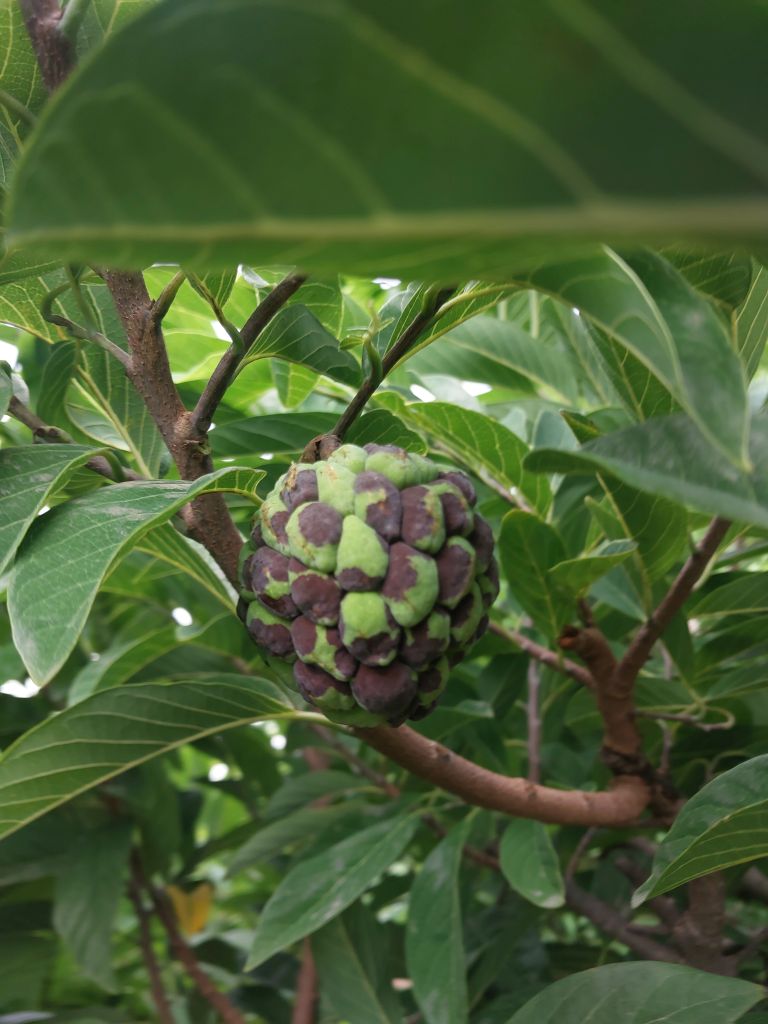
Disease label: Diplodia Rot